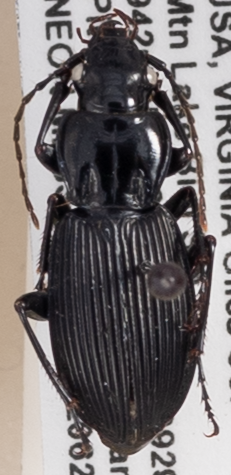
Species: Pterostichus lachrymosus
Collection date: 2022-06-28
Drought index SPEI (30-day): -0.616
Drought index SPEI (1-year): -0.922
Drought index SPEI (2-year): -0.46